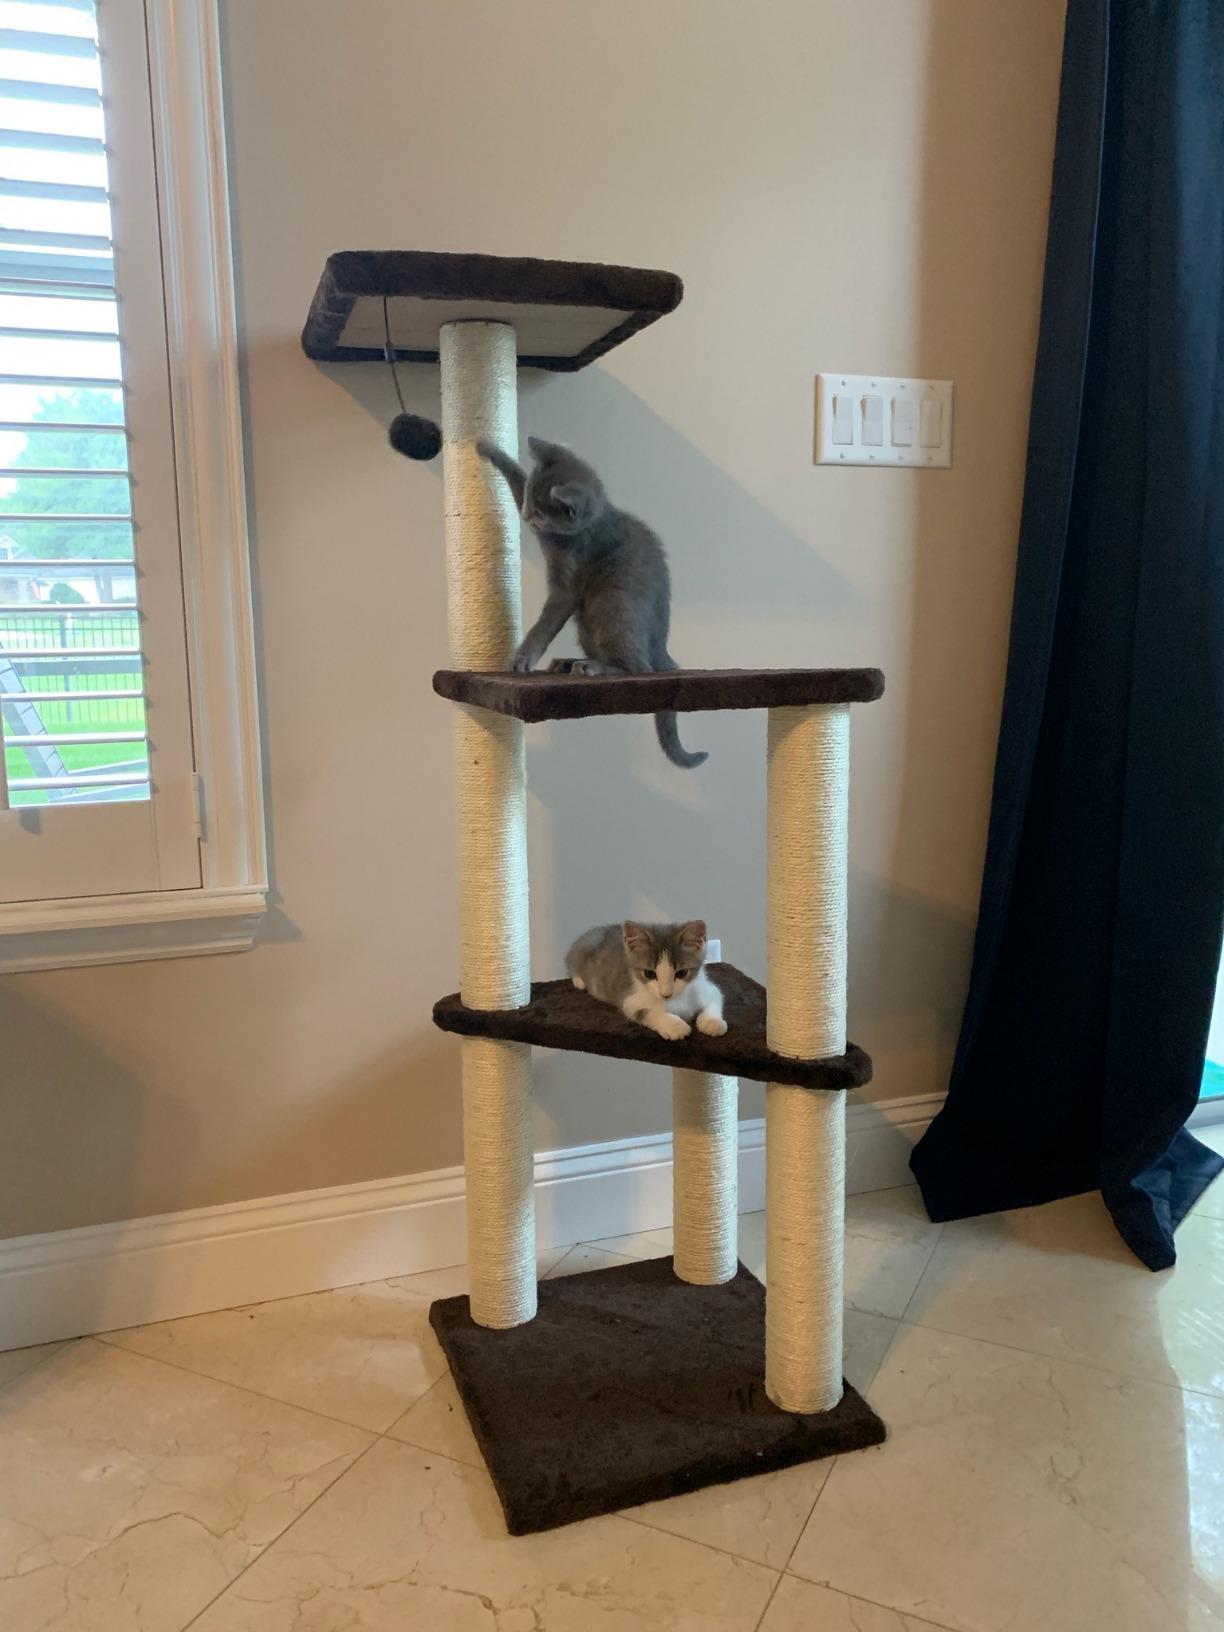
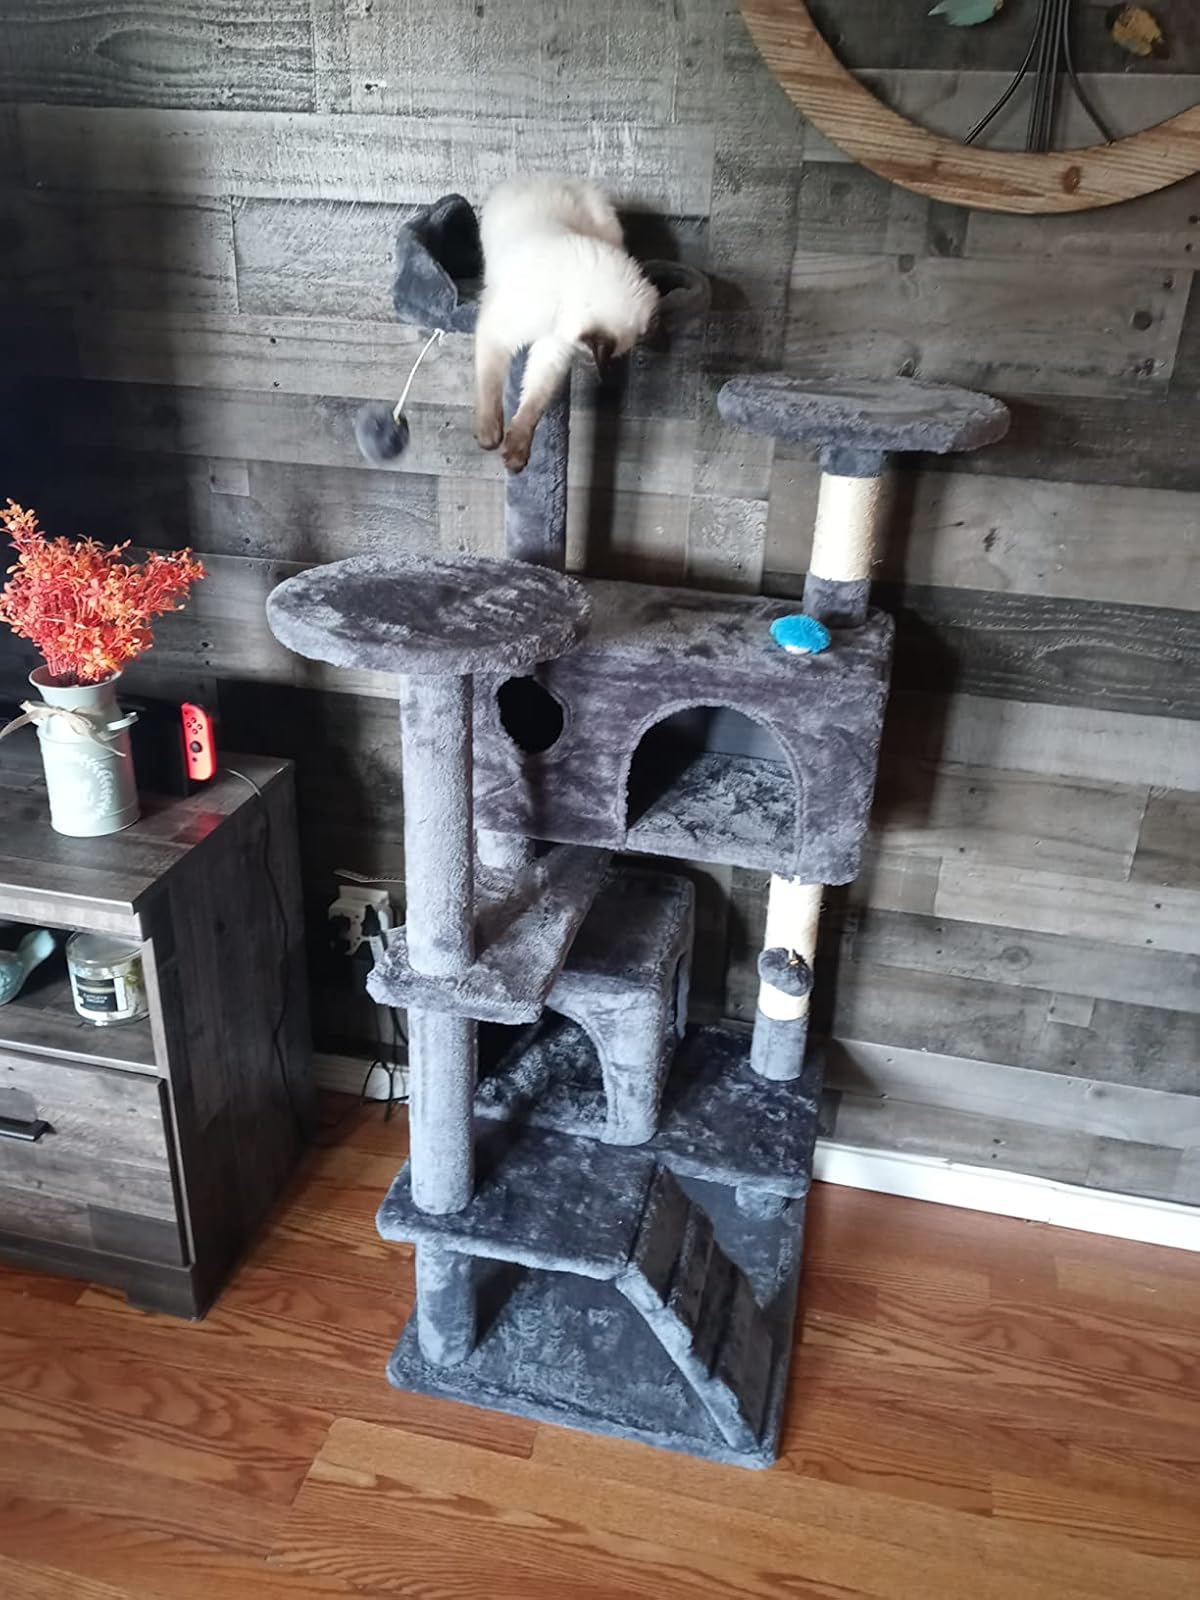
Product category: items_cat tree
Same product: no